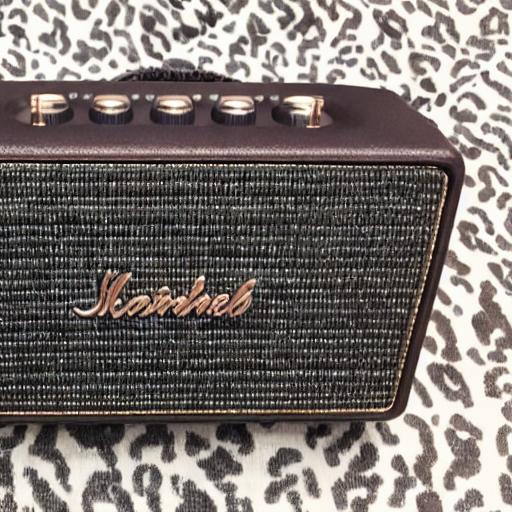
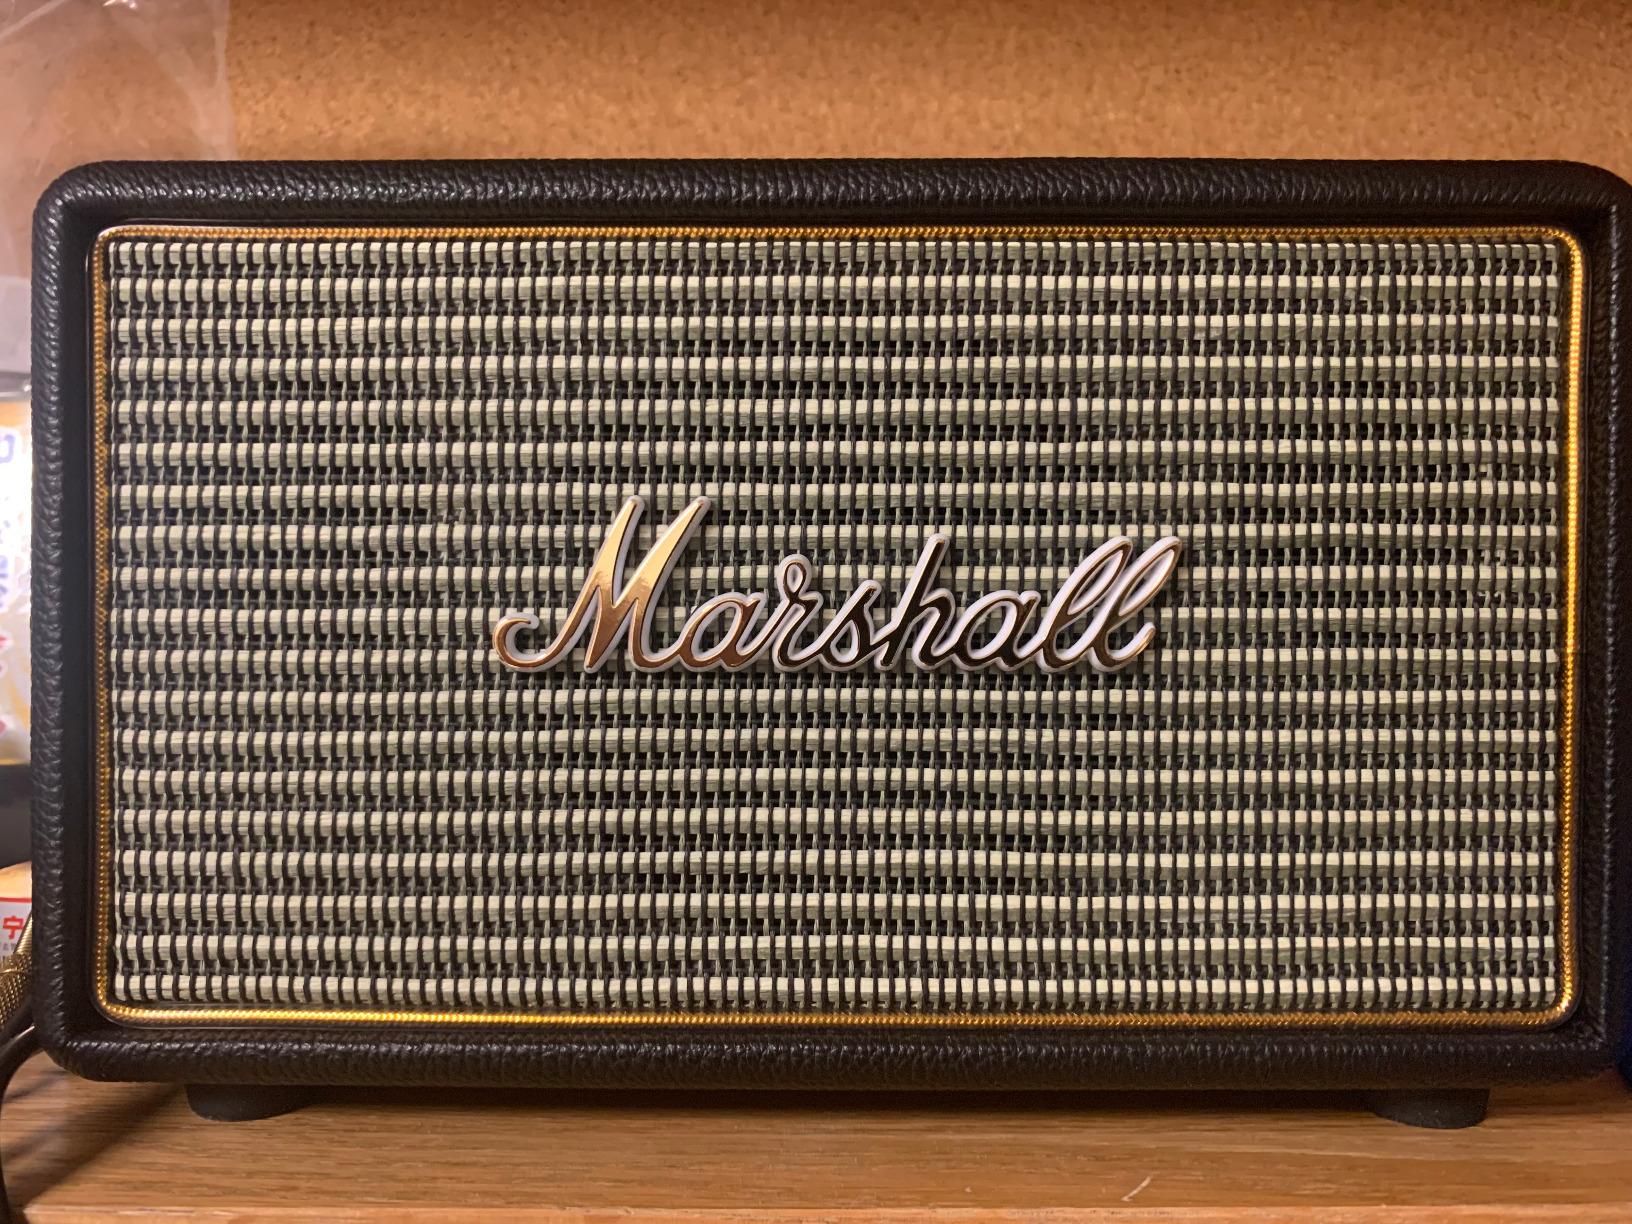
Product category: speaker
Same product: no